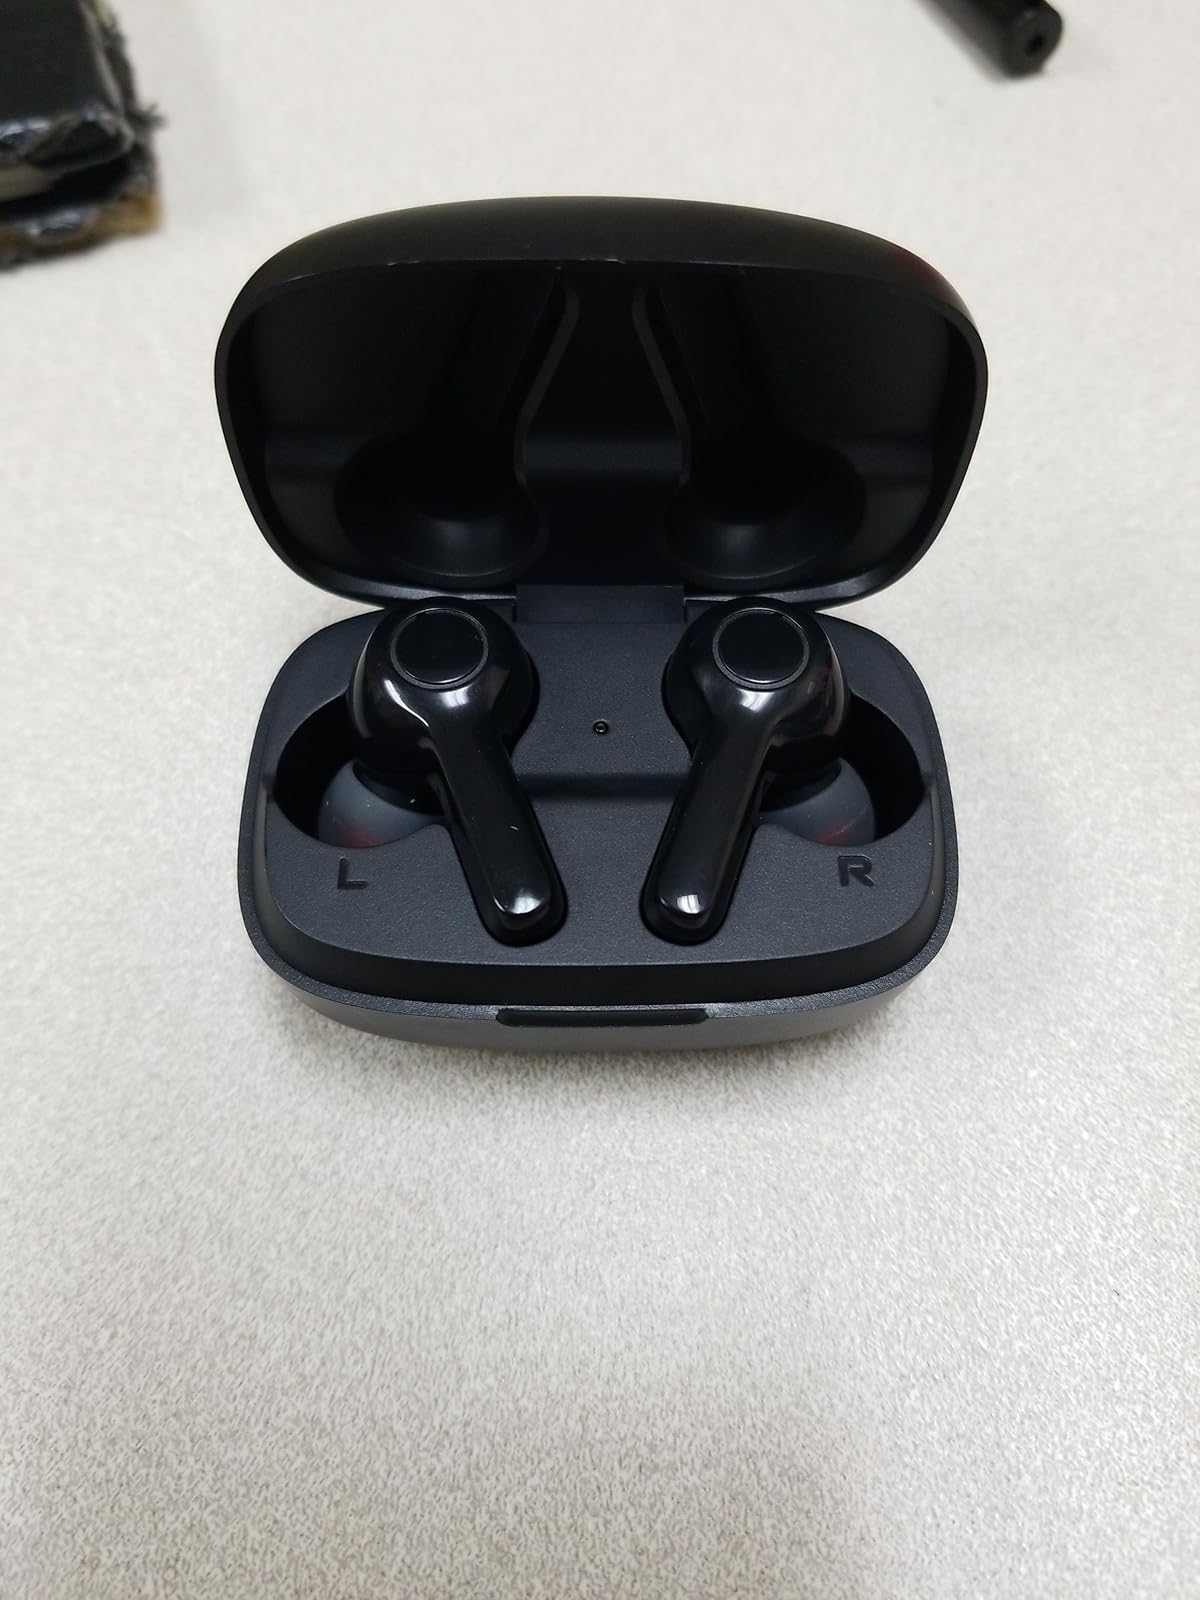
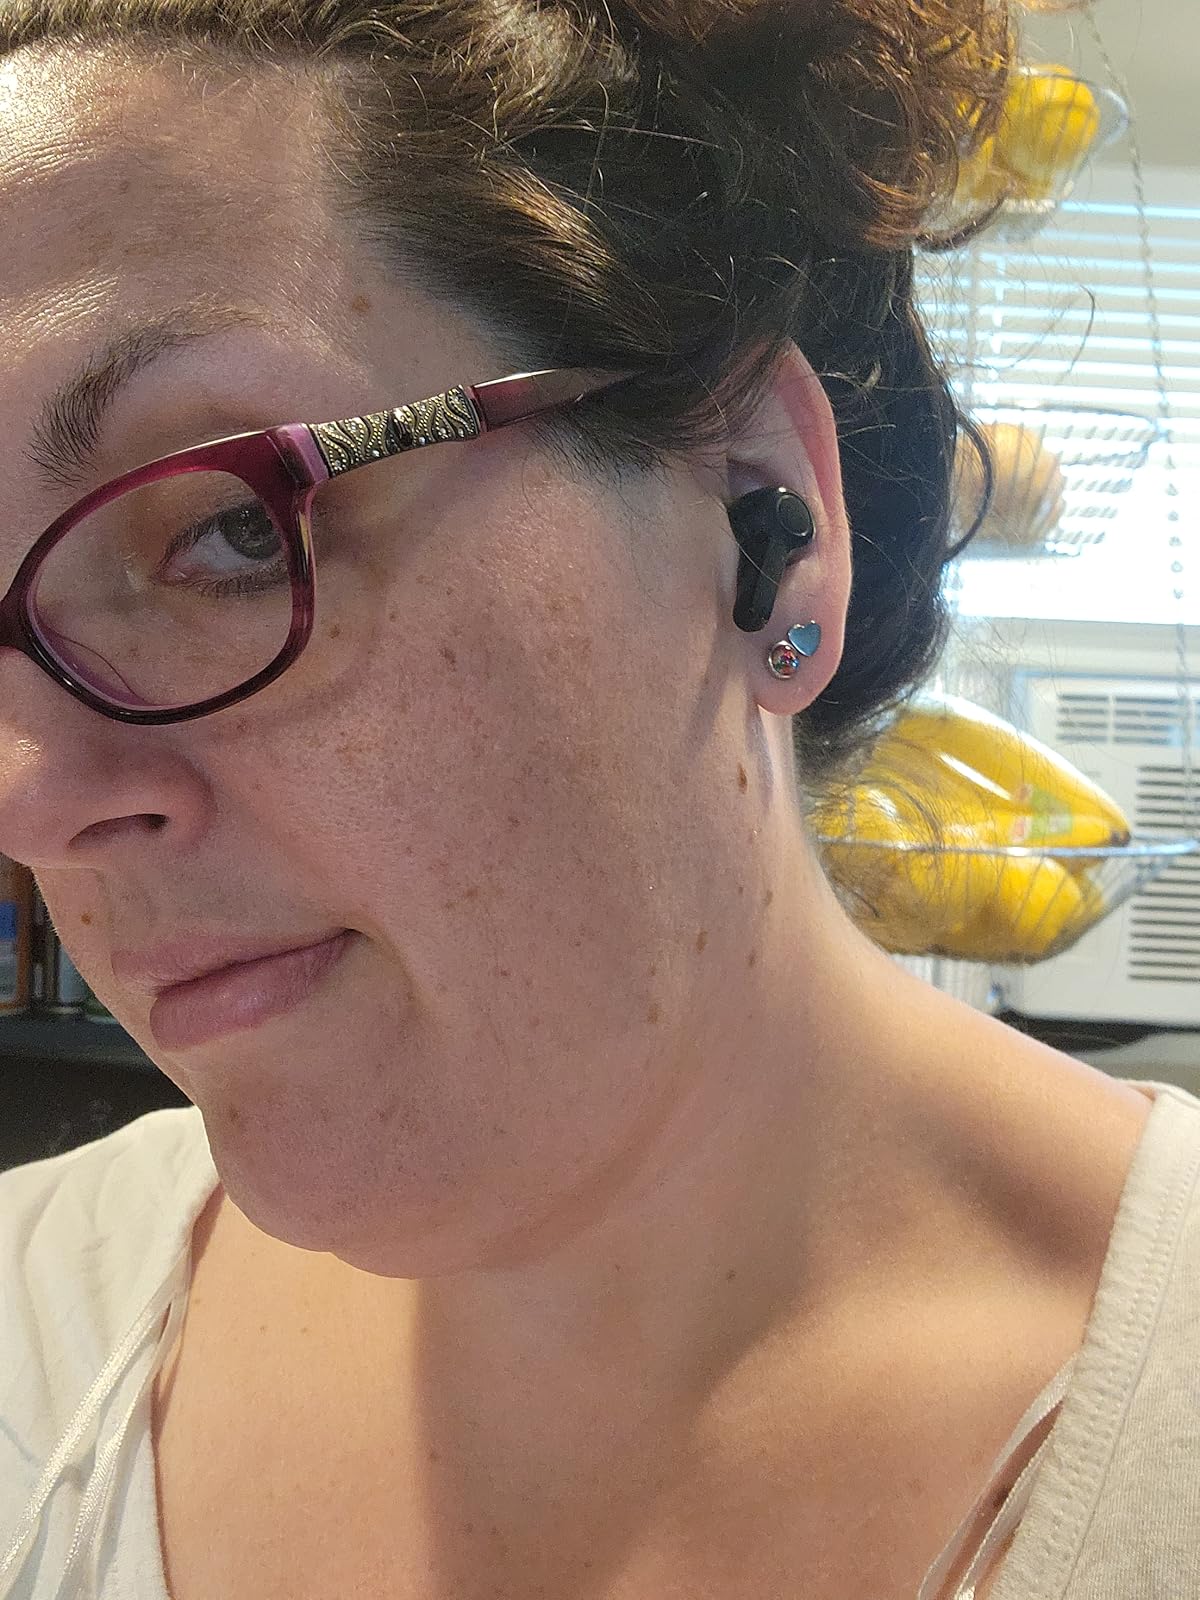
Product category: earbuds
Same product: yes